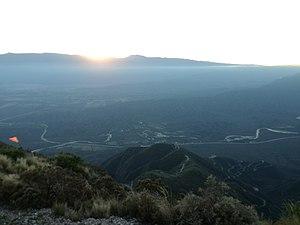
Le Rallye d'Argentine 1981, disputé du 18 au 23 juillet 1981, est la quatre-vingt-quatorzième manche du championnat du monde des rallyes courue depuis 1973, et la septième manche du championnat du monde des rallyes 1981.